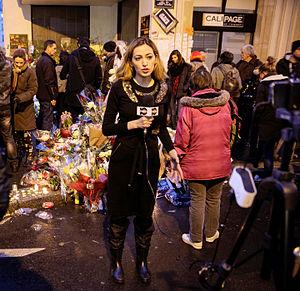
La journaliste Miri Michaeli rue Nicolas-Appert, à Paris, un jour après la Fusillade au siège de Charlie Hebdo. Español: La periodista Miri Michaeli en París, calle Nicolas-Appert, un día después del atentado a la sede del semanario satírico Charlie Hebdo."